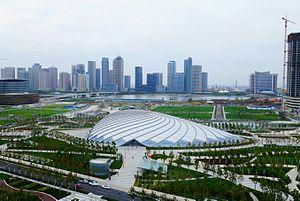
Yujiapu est un quartier d'affaires en construction situé à Binhai, dans la municipalité de Tianjin.